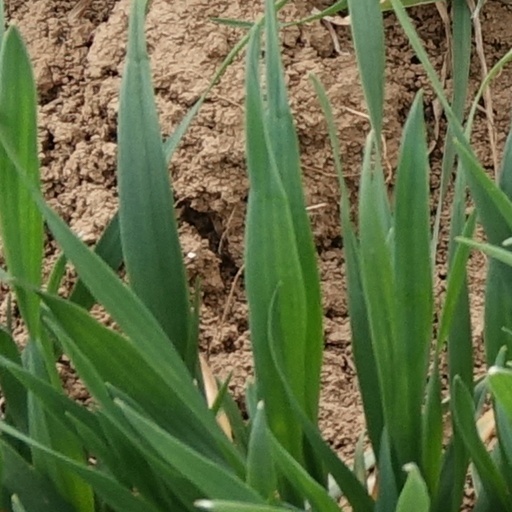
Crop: wheat